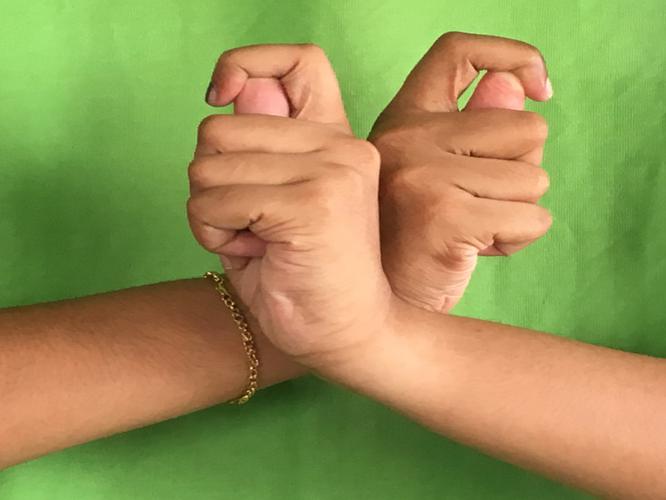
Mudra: Berunda
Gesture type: double_hand